J. M. Ledgard

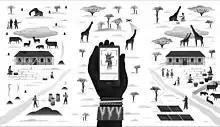
Linnaeus, a prototype for interspecies money transfer

He was a fellow and director at the École Polytechnique Fédérale de Lausanne since 2012, and has been involved in promoting super advanced technology in Africa. He works with leading artificial intelligence scientists and roboticists to improve outcomes in often very poor communities and for nature. He was an early proponent of drone technology. He invented the concept of blood delivery by drone, introducing the American startup Zipline into Rwanda. He advanced the idea of droneports across the tropics, realising together with the architect Lord Norman Foster a droneport prototype at the 2016 Venice Biennale. His cargo drone work has been taken up and scaled by the World Bank, the UN and commercial partners. He supports digital self-sovereignty and was involved in early mobile money. Since 2018, he has been focused on how artificial intelligence will perceive nature. He was a visiting professor in AI and Nature at the Czech Technical University. He is presently developing a prototype for interspecies money, by which rare non-human life forms may revalue themselves to improve their chance of survival. He is an early proponent of the interspecies, an attempt to better comprehend other species using new technologies. He is a fellow of the Linnean Society and was a visiting fellow at the Woods Hole Oceanographic Institution.